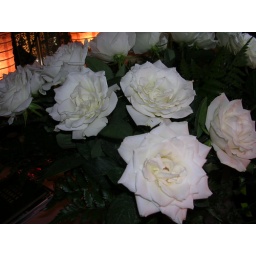
Delivered by Flowers.com, stunning batch of white roses set onto a dresser with paper lantern lights. winter 2006